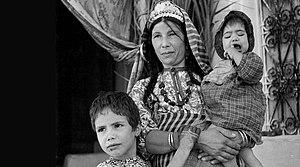
L'histoire des Juifs en Tunisie s'étend sur près de deux mille ans. Attestée au IIᵉ siècle mais sans doute plus ancienne, la communauté juive en Tunisie croît à la suite de vagues d'immigration successives et d'un prosélytisme important créant des communautés de Berbères juifs. Toutefois, son développement est freiné par des mesures anti-juives à partir de l'édit de Milan et à l'époque de l'exarchat de Carthage.